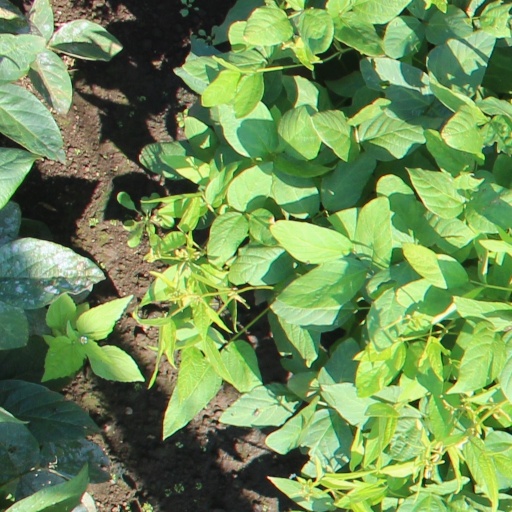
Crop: soybean